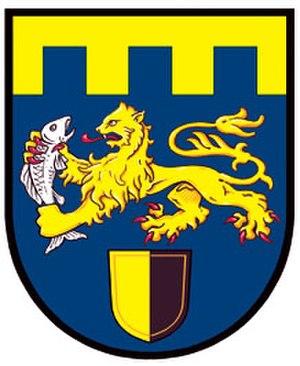
Hamr na Jezeře est une commune du district et de la région de Liberec, en Tchéquie. Sa population s'élevait à 431 habitants en 2018.